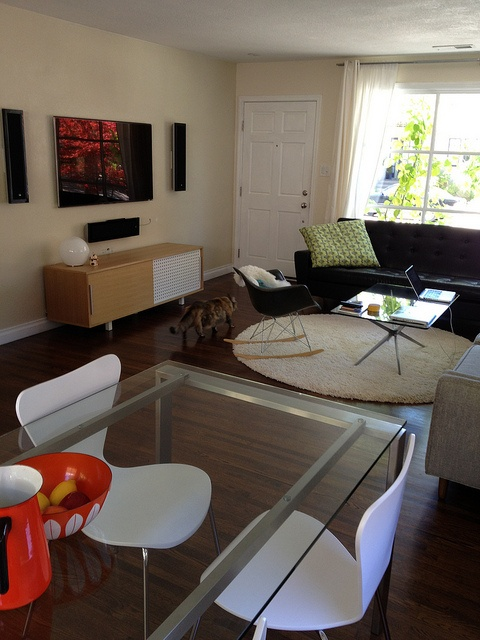
A spacious living and dining room with furniture in it
Two chairs and a glass table sitting in the middle of a well put together room.
A glass table with two white chairs around it.
a very classy room which is well known
A table and chairs is near a couch, door, and window.